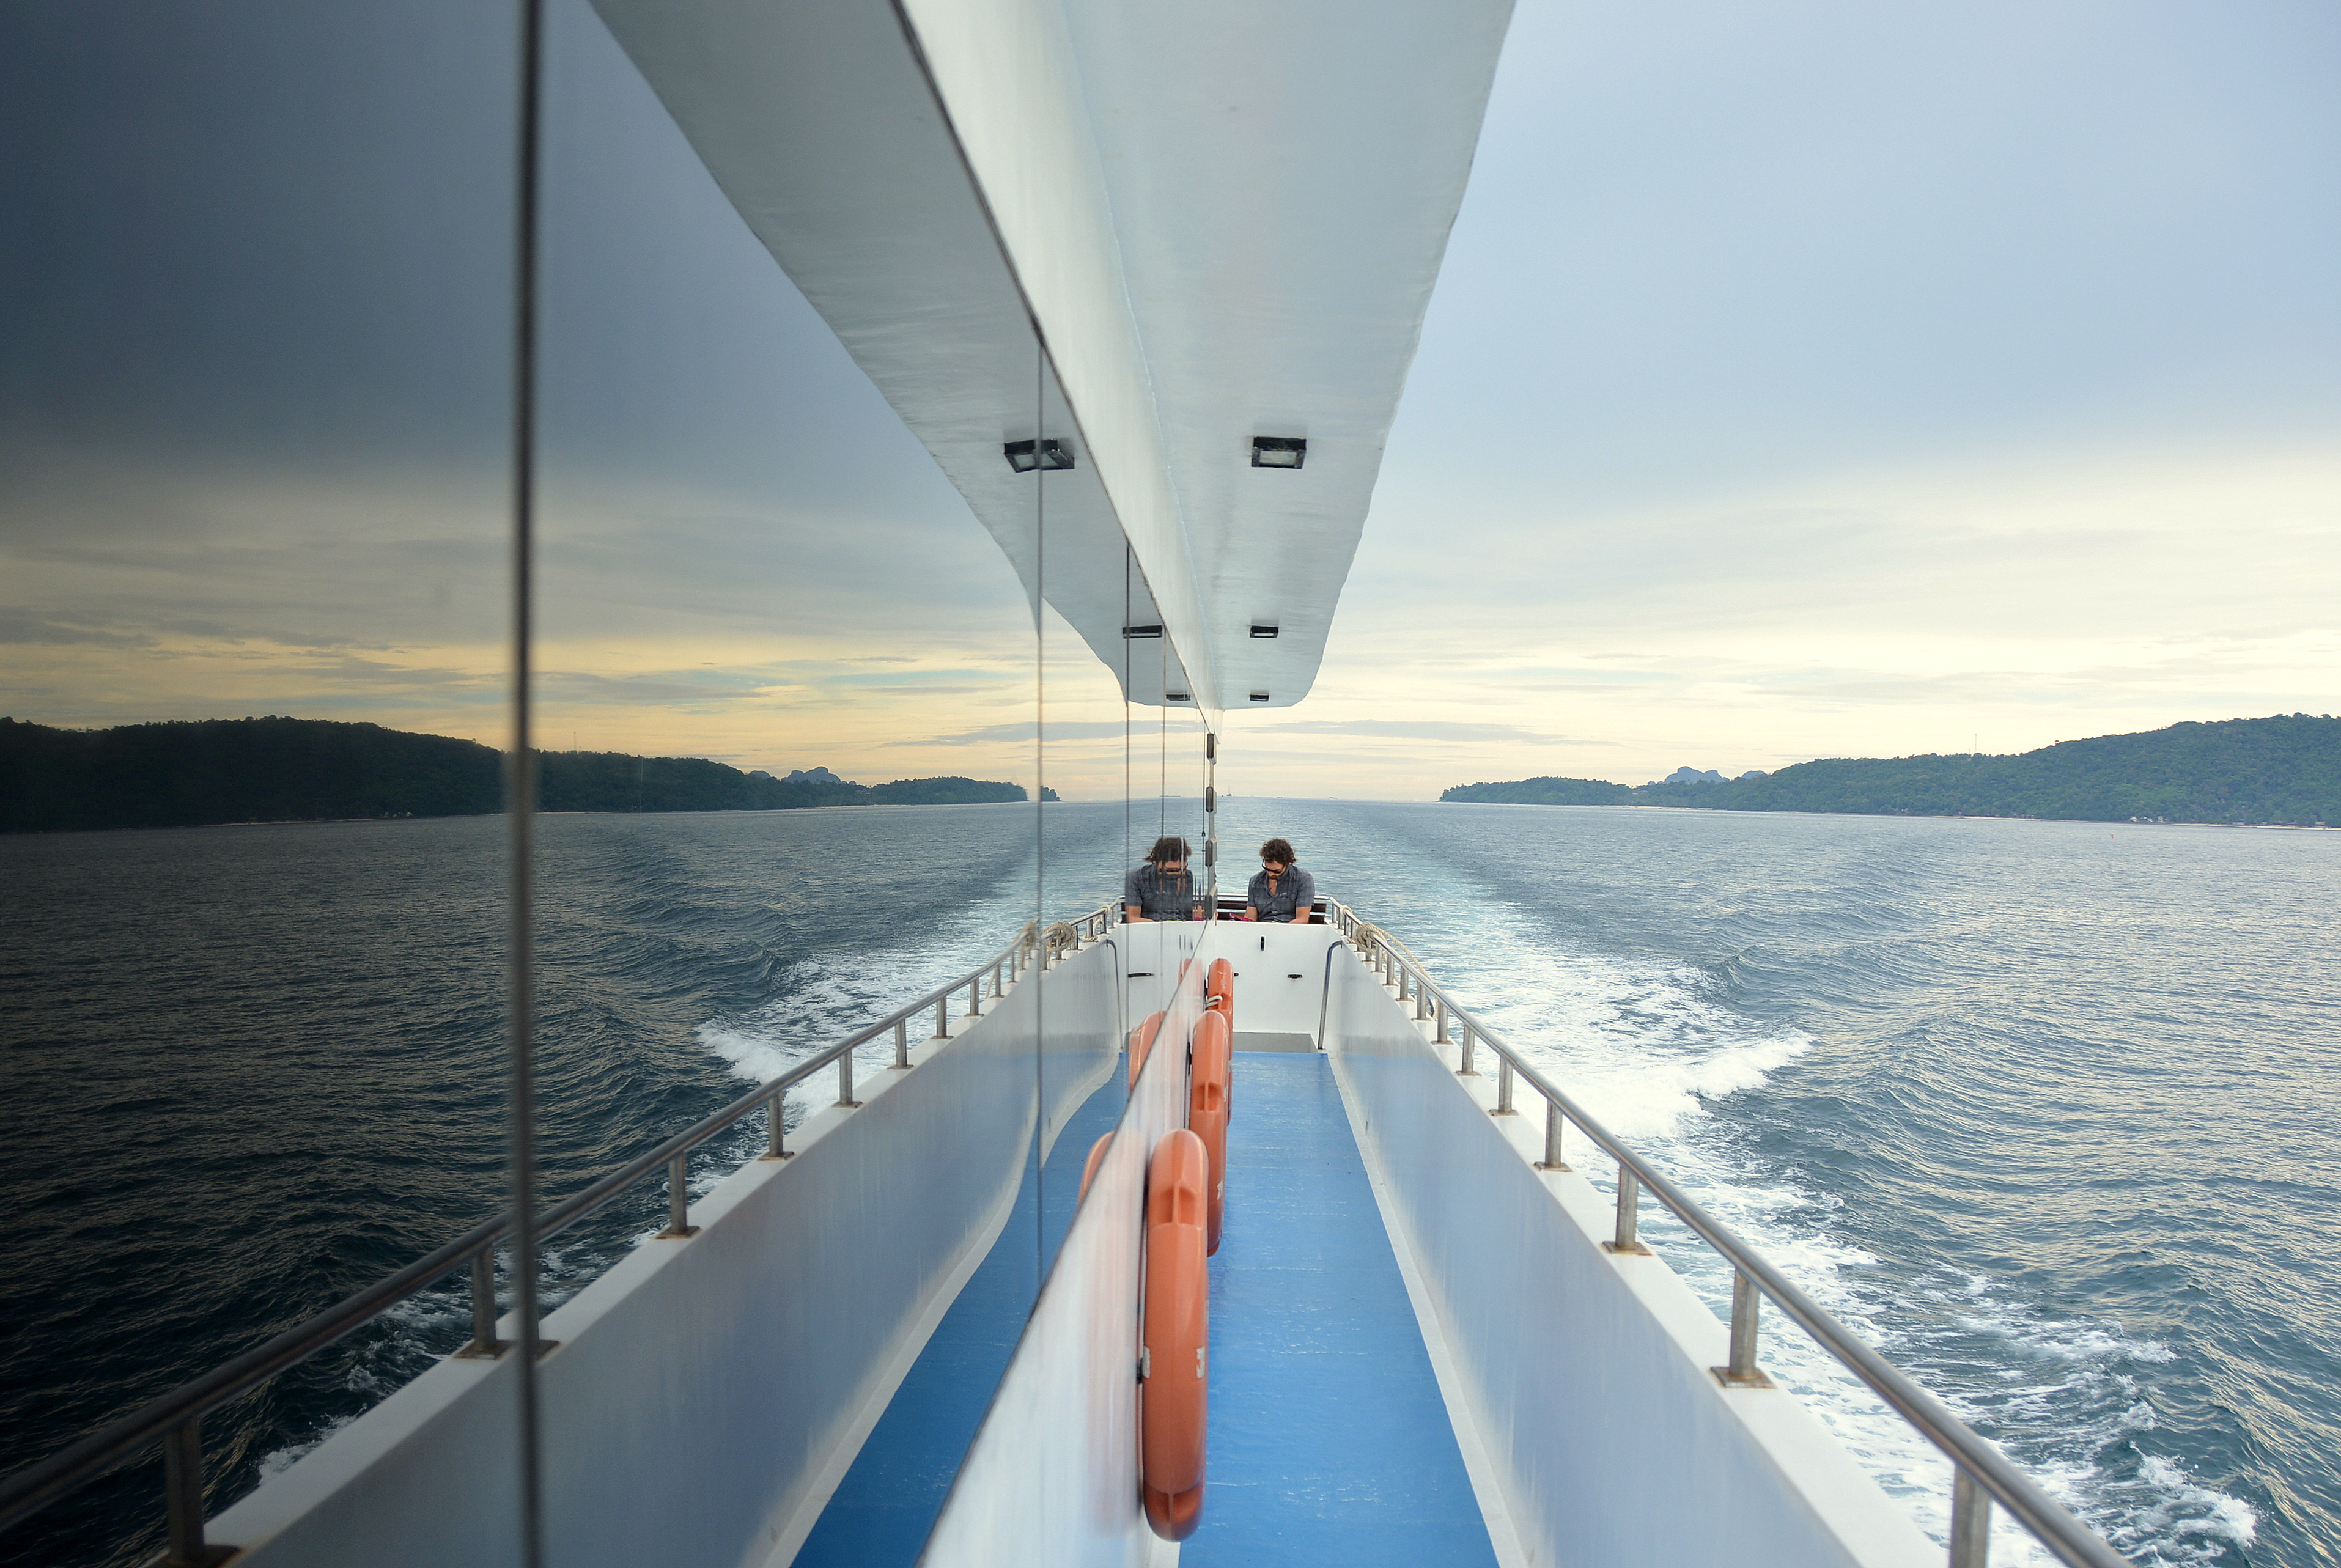
man, landscape, sea, water, ocean, sky, deck, boat, adventure, ship, summer, travel, recreation, vehicle, sailing, yacht, leisure, sailboat, outdoors, sports, mountains, sail, watercraft, islands, passenger ship, luxury yacht, transportation system